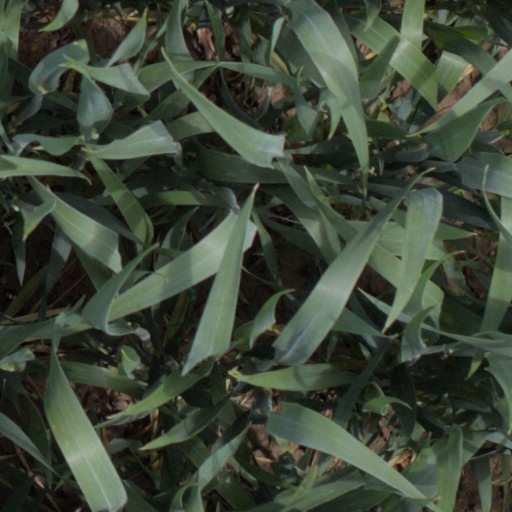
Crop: wheat